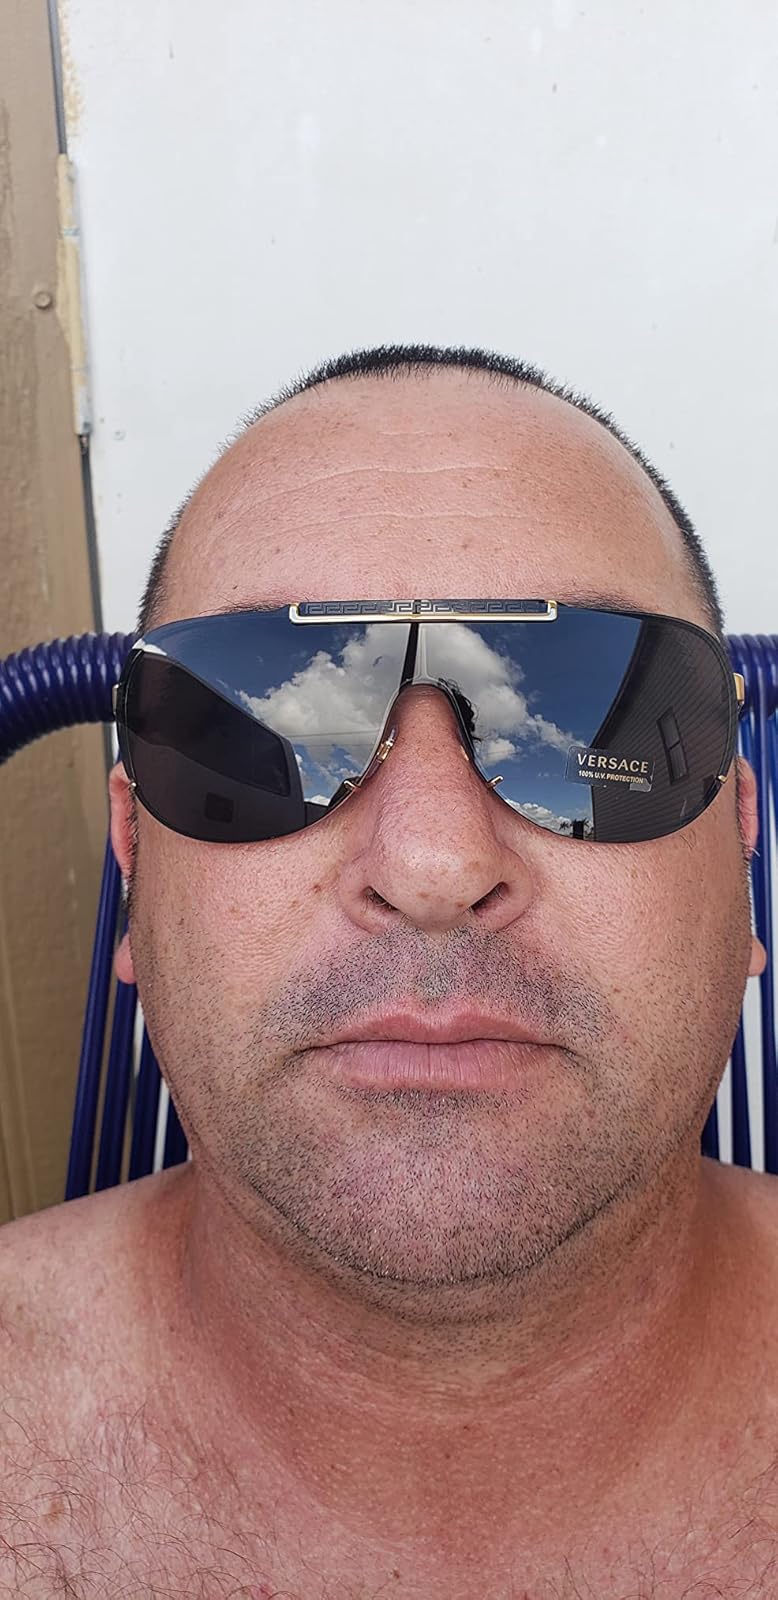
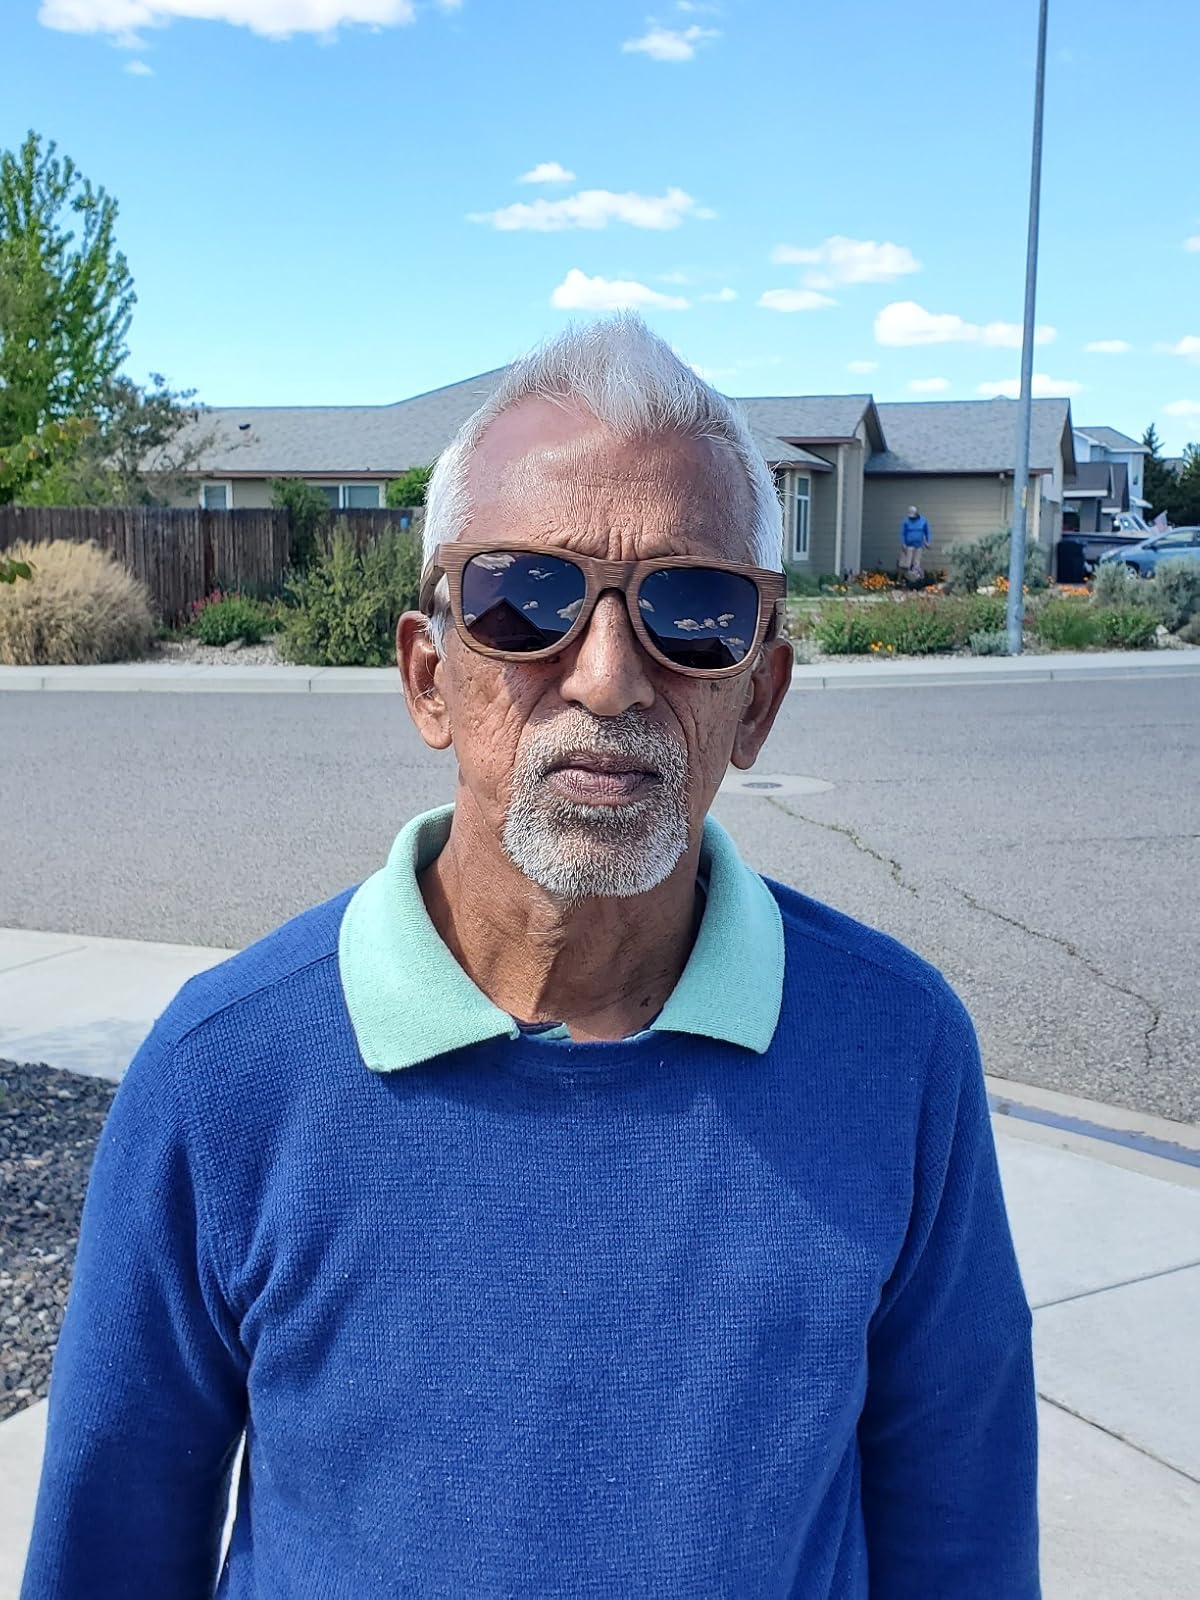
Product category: accessories_sunglasses
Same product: no